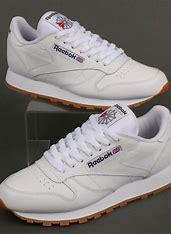
Brand: Reebok
Model: Cl Lthr